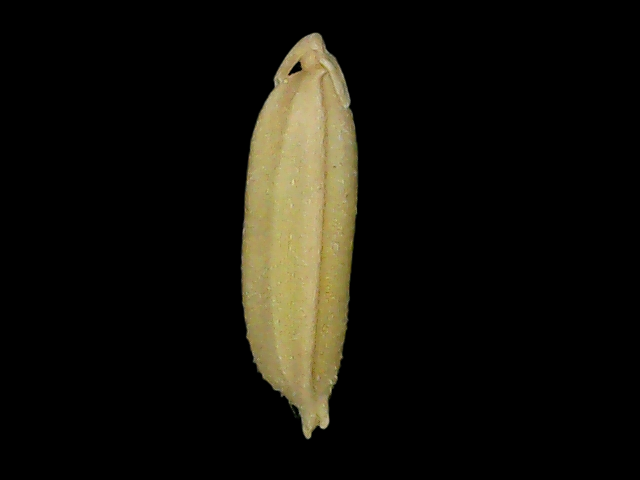
Rice variety: Bd85